Nancy Grant

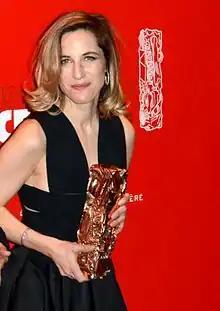
Grant at the 2015 César Awards

Nancy Grant is a French-Québécois Canadian film producer. She was born in the small village of Petit-Matane, on the Gaspé Peninsula in the north of Quebec, Canada. She is best known for producing multiple projects with several Quebec filmmakers including Maxime Giroux, Xavier Dolan, Denis Côté, and Anne Émond. Her recent productions include "Tom at the Farm" (2013), "Mommy" (2014), and "Félix et Meira" (2014), which have received numerous awards at institutions including the Toronto International Film Festival, Alfred Bauer Berlin International Film Festival, Academy Awards, and Cannes Film Festival.